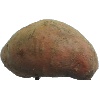
Label: potato_sweet